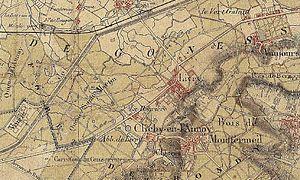
Livry-Gargan est une commune située dans le département de la Seine-Saint-Denis, en région Île-de-France, à environ douze kilomètres au nord-est de Paris. Au dernier recensement de population de 2017, la commune comptait 44 437 habitants. Ses habitants sont appelés les Livryens.